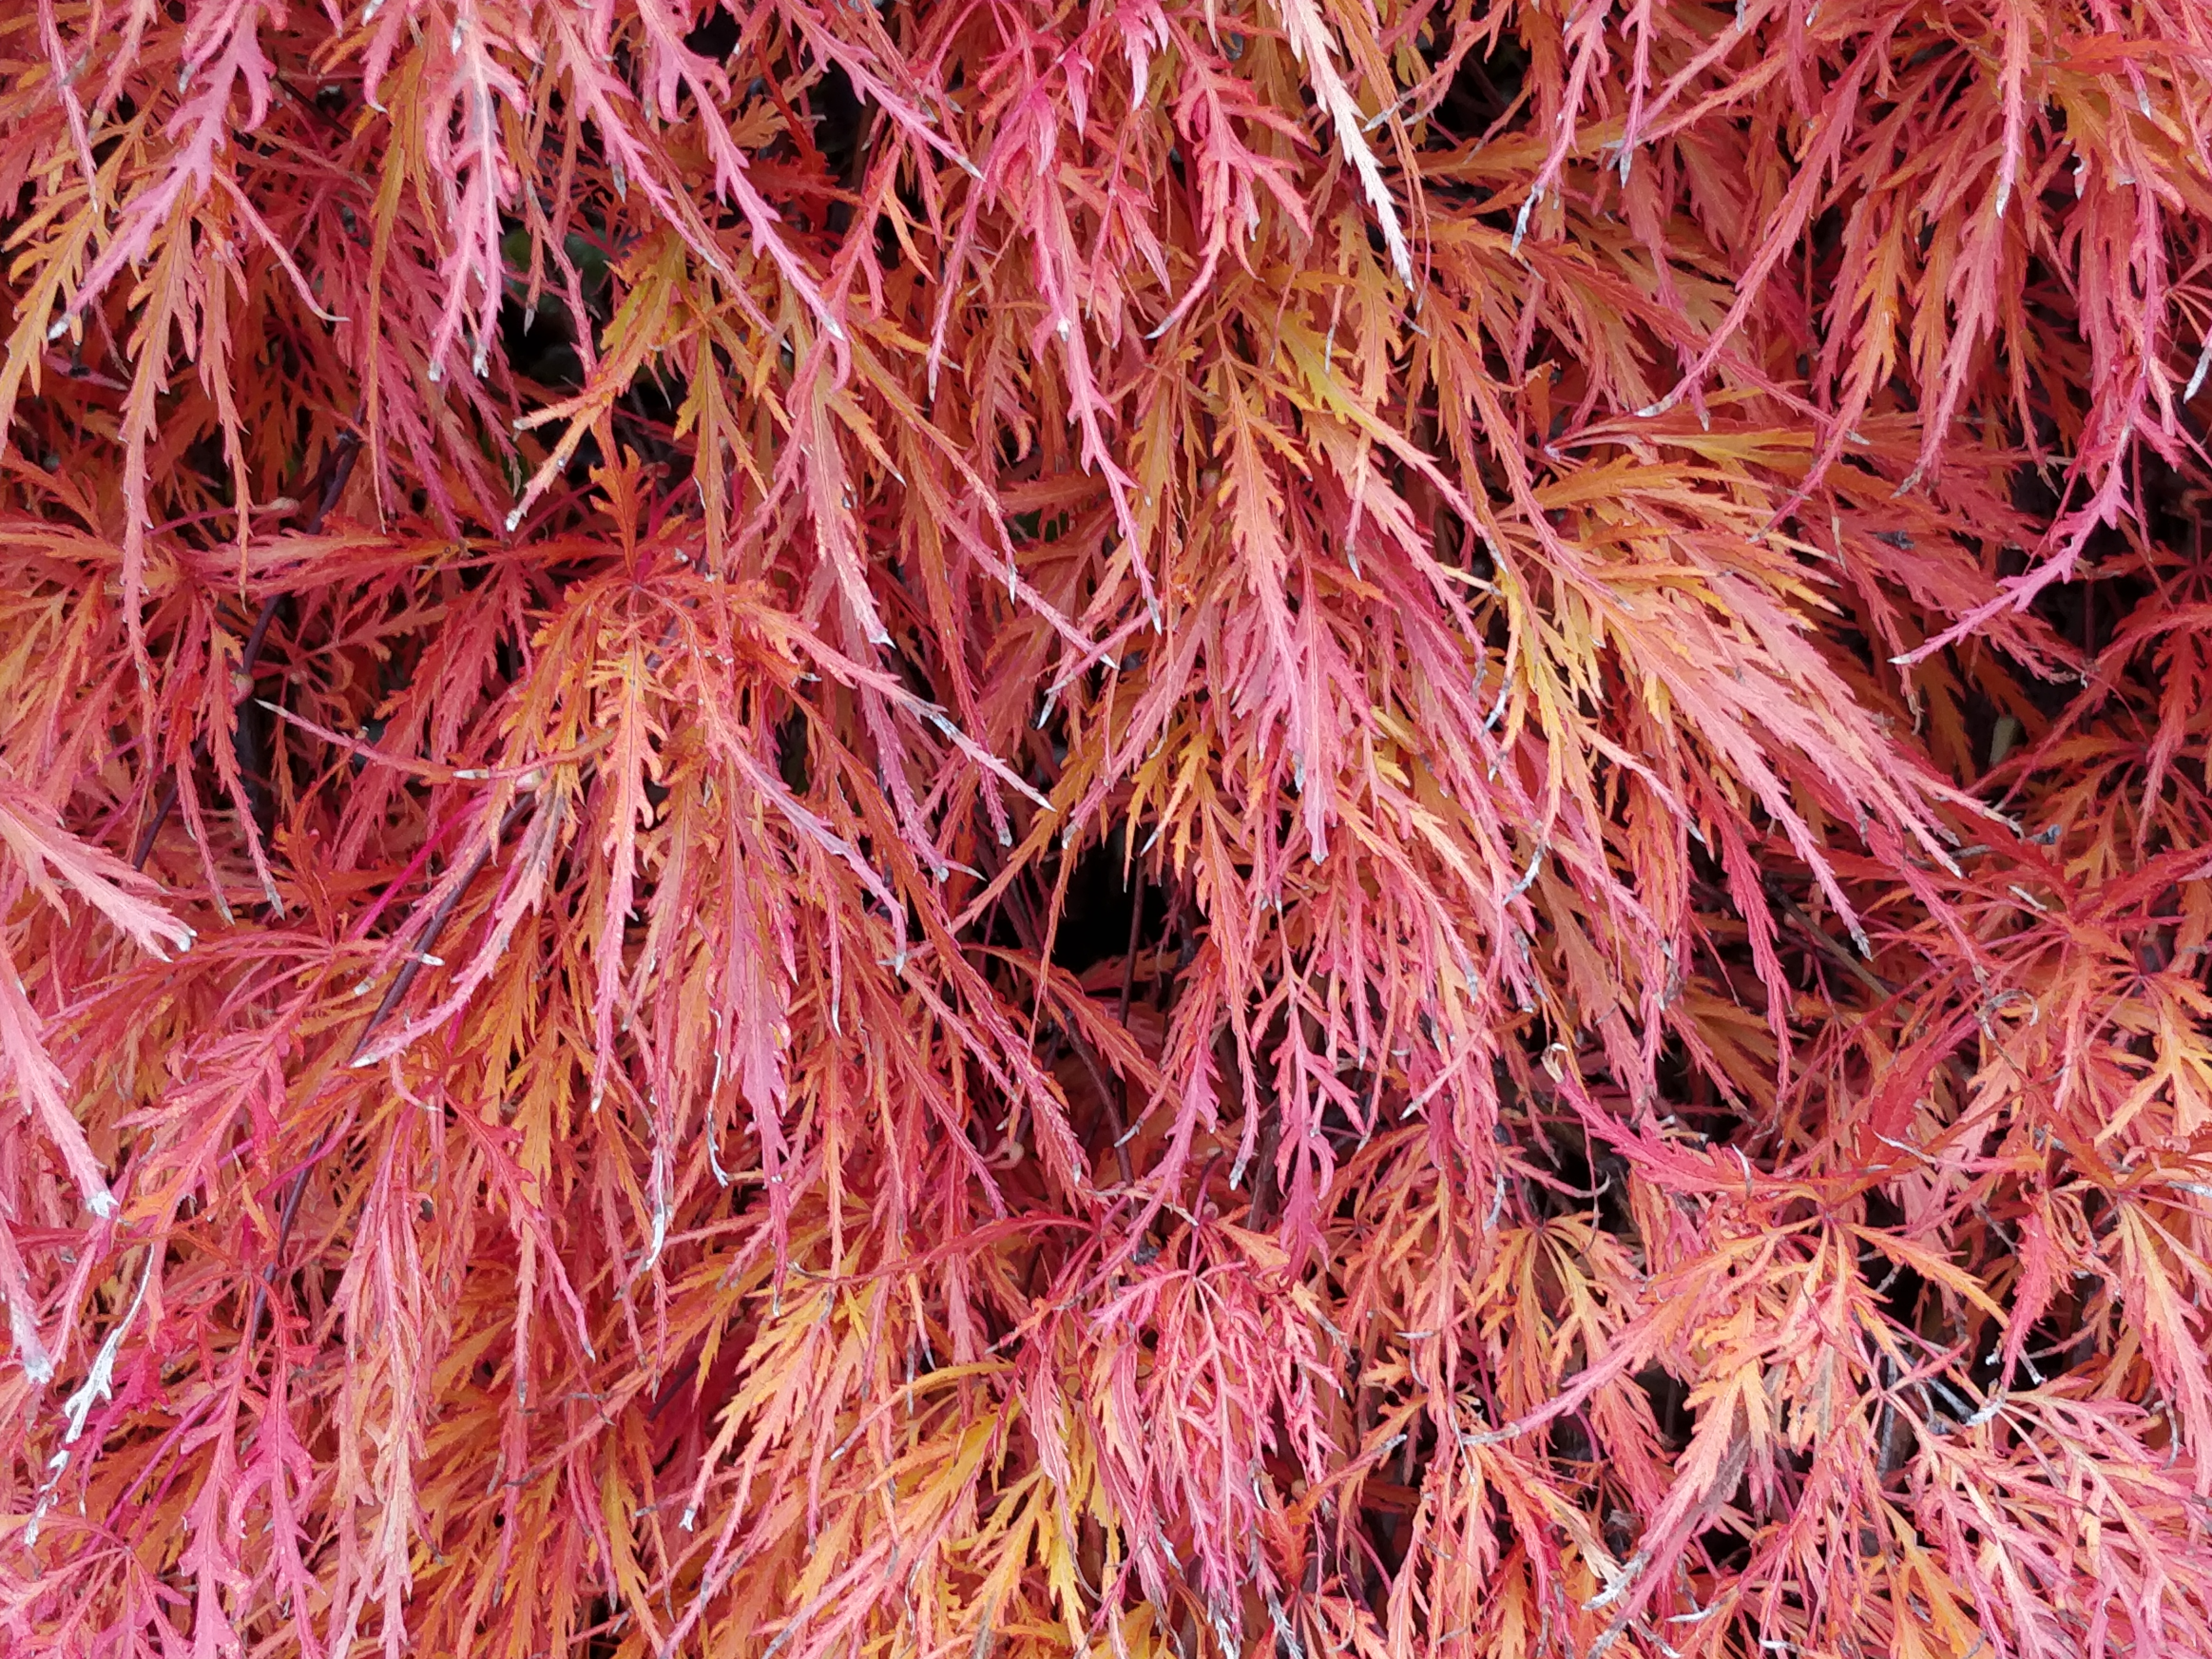
fall, leafs, plant, tree